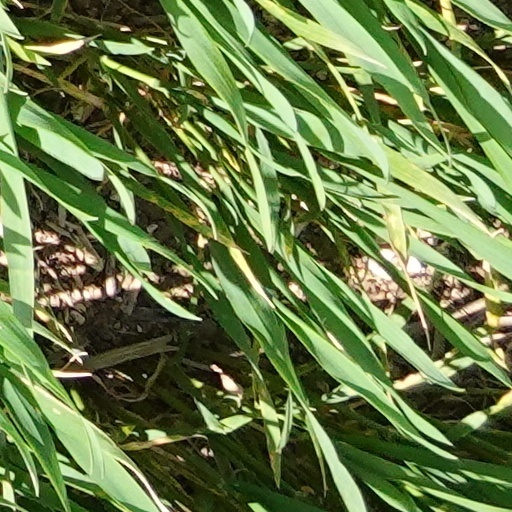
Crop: wheat